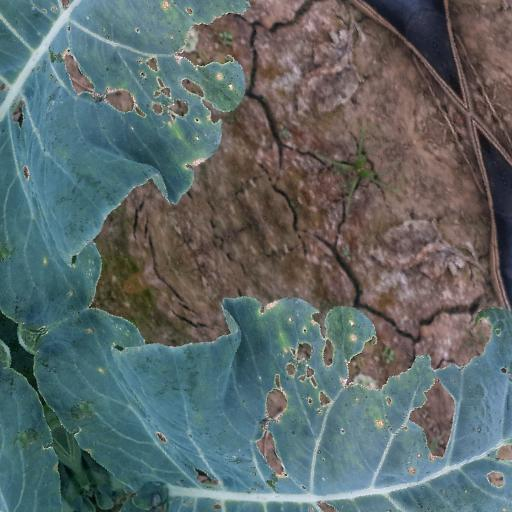
Label: Black Rot